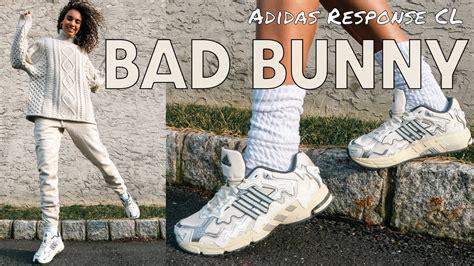
Brand: Adidas
Model: Response Cl